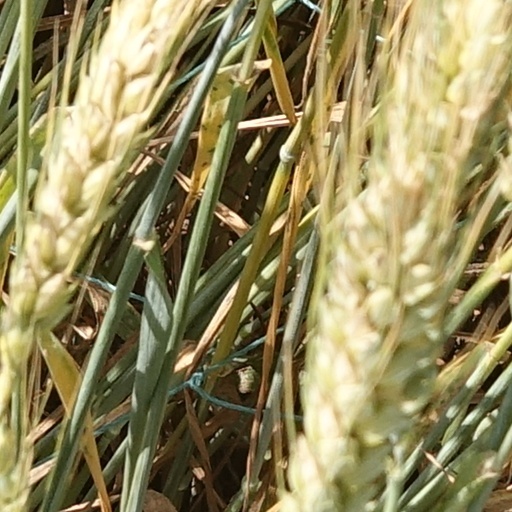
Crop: wheat